Bettie de Jong

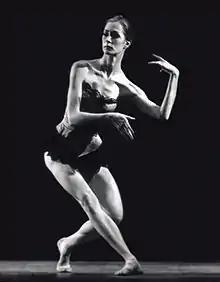
Bettie de Jong Piece Period 1962 PTDC

Bettie de Jong joined the Taylor Company in 1962. Noted for her strong stage presence, she was Paul Taylor's favorite dancing partner, and, as rehearsal director, was his right arm for 35 years. De Jong finished her active dancing career in 1985. During those years, Paul Taylor created 24 dances for her, including: